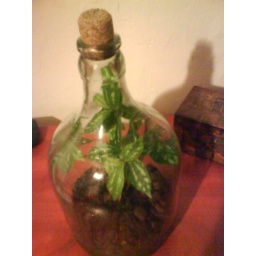
plant in a bottle